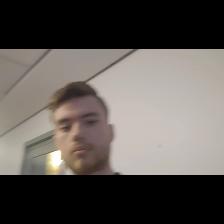
Label: Human